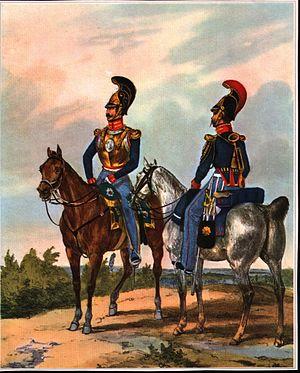
L'armée de la Confédération germanique était une force militaire allemande, constituée de soldats des différents États membres de la confédération et dont l'objectif primaire était la défense de ses membres contre des ennemis extérieurs. Concrètement, elle était principalement dirigée contre la France qui avait dans le passé mené plusieurs tentatives d'invasion au sein du Saint-Empire romain germanique. La Russie était aussi une menace, les thèses panslaviques mettant en danger la domination autrichienne sur certaines nations slaves de son empire. Les lois fondatrices de cette armée ne prévoient pas le cas d'une guerre entre membres, comme cela est arrivé avec la guerre des Duchés, où le roi du Danemark était également membre de la confédération de par son titre de duc de Holstein. La guerre austro-prussienne de 1866, voit s'affronter deux autres États membres pour la domination sur la confédération. La défaite autrichienne mène à la dissolution de cette armée.